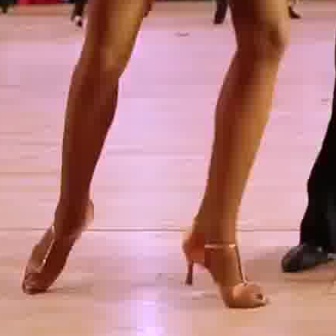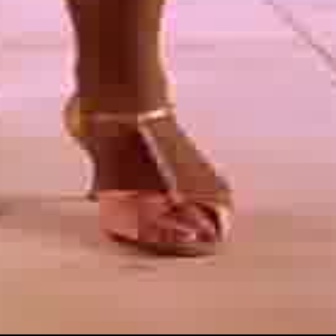
  Please identify the target specified by the bounding box [181,224,264,307] in the first image and locate it in the second image. Return the coordinates in [x_min,y_min,x_max,y_max] format.
Answer: [59,80,233,253]